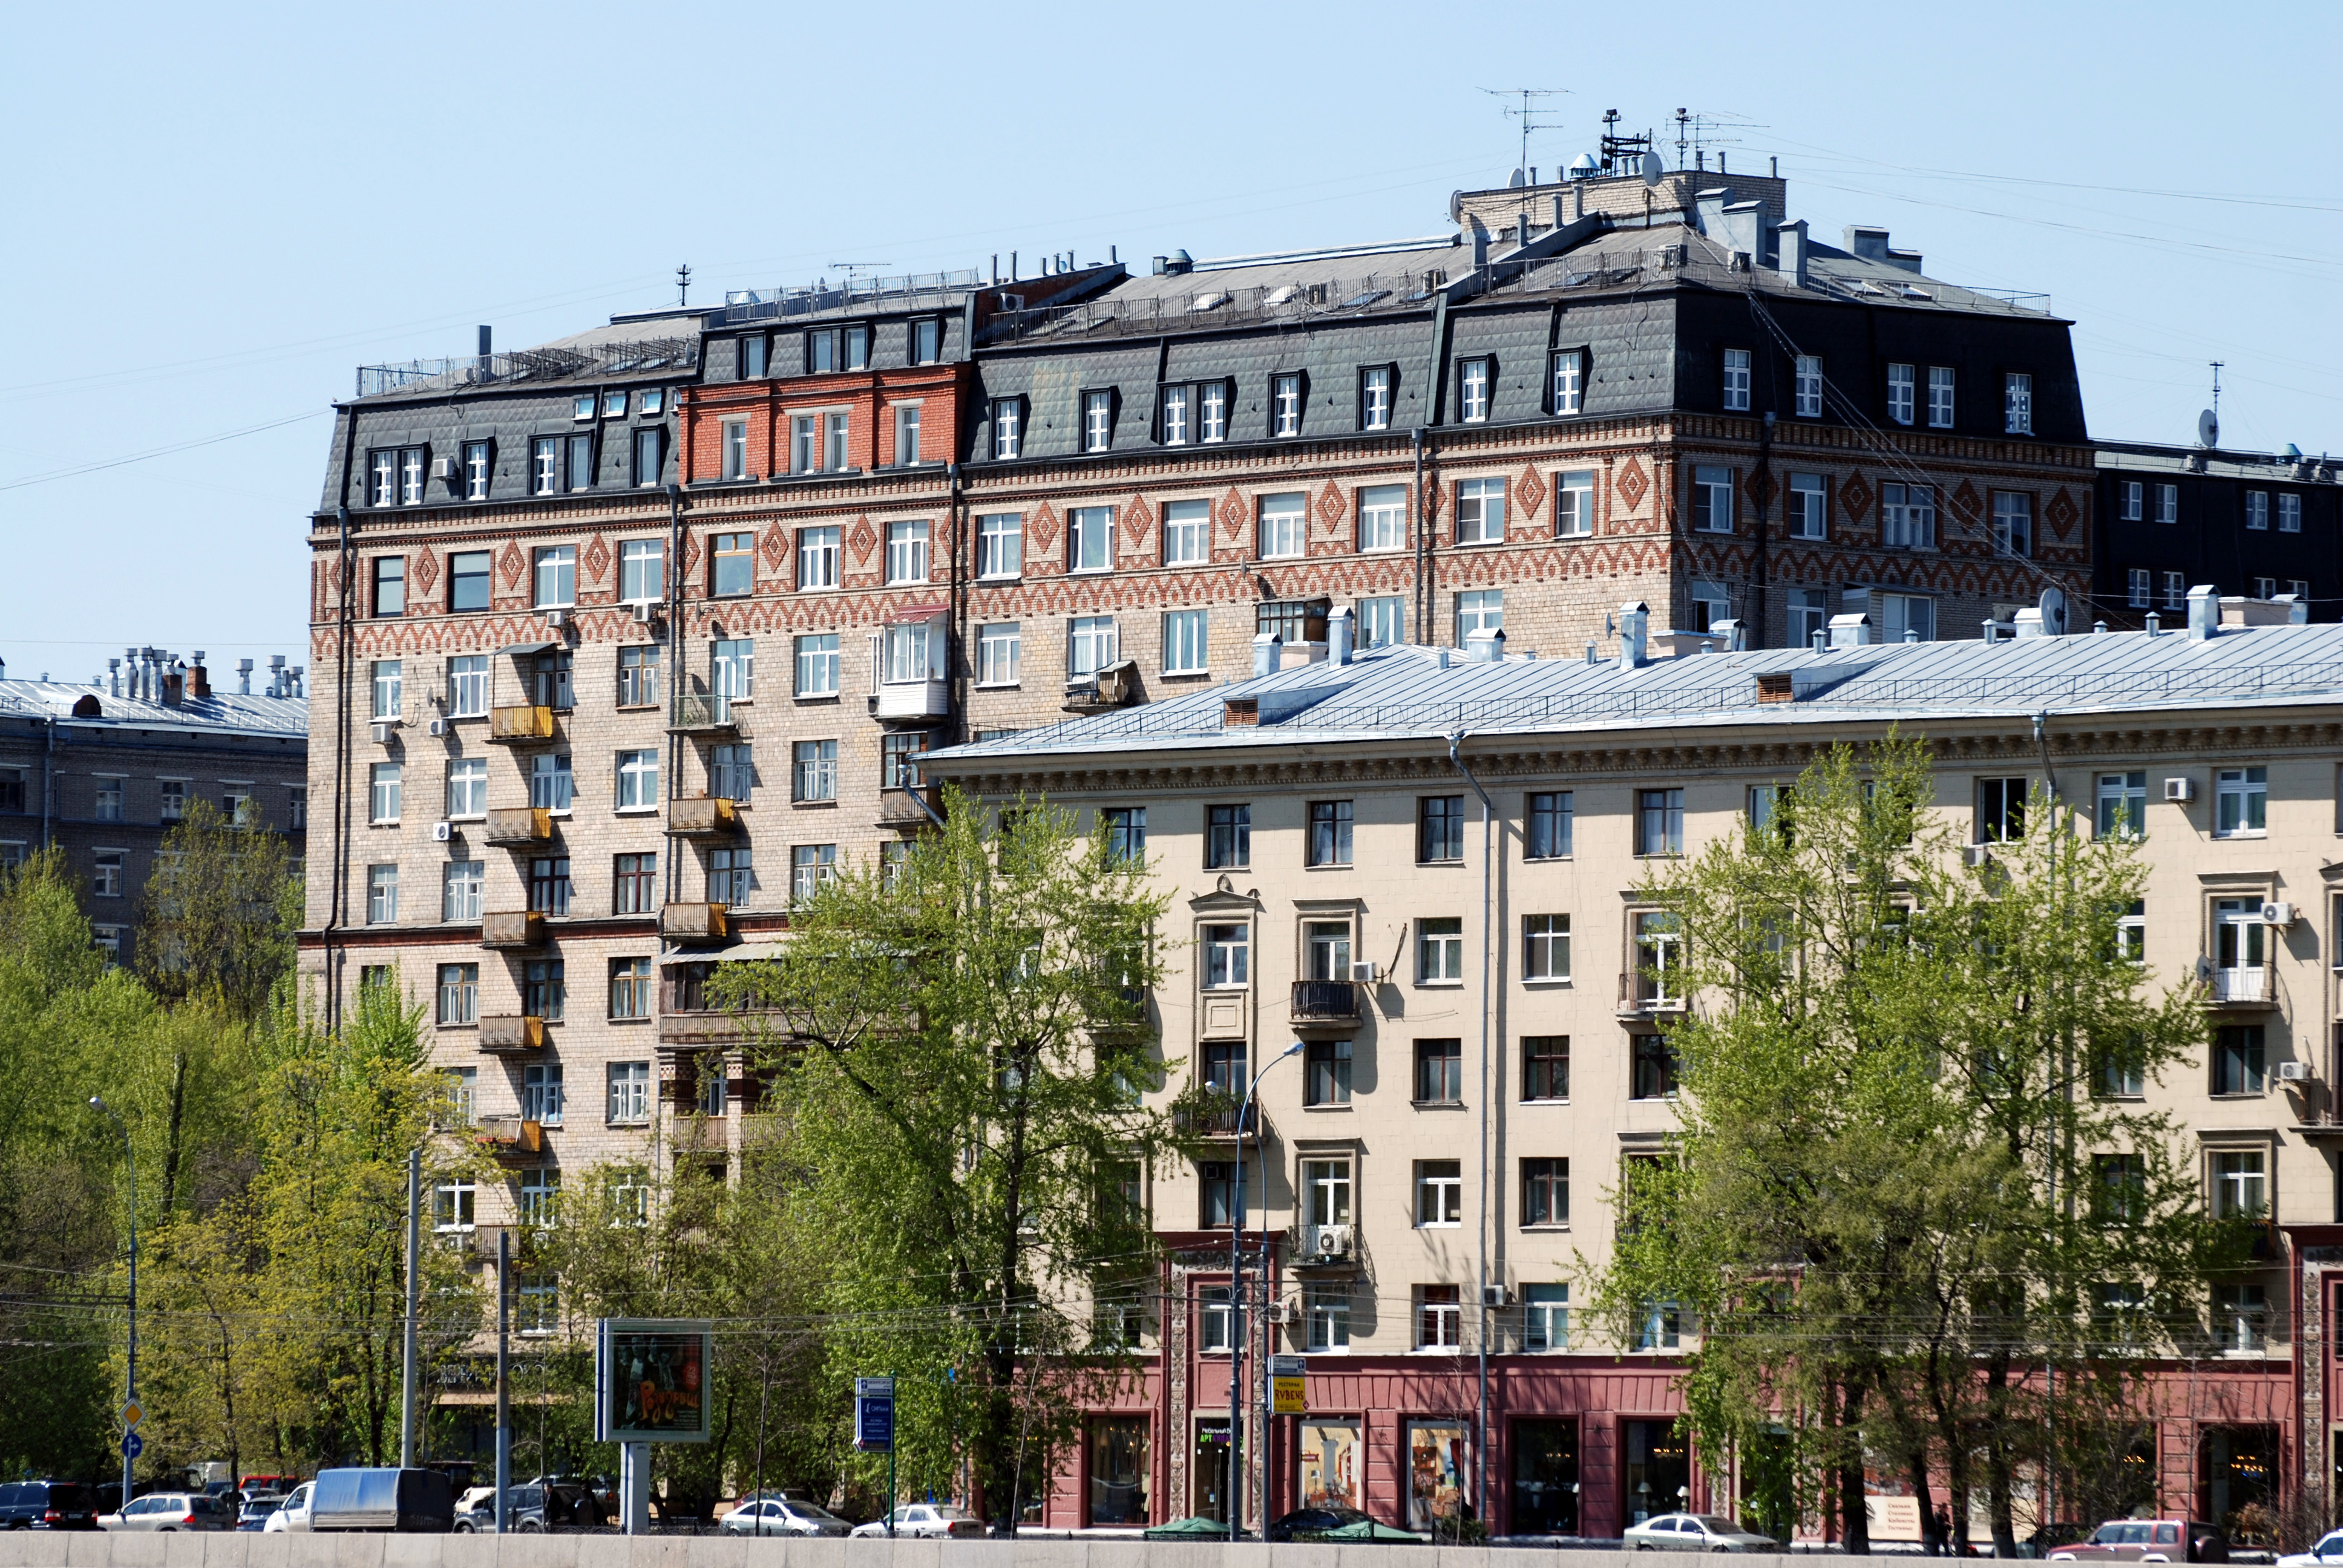
architecture, street, town, city, cityscape, downtown, plaza, landmark, facade, nikon, waterway, tower block, streets, town square, moscow, estate, d80, nikond80, neighbourhood, urban area, residential area, human settlement